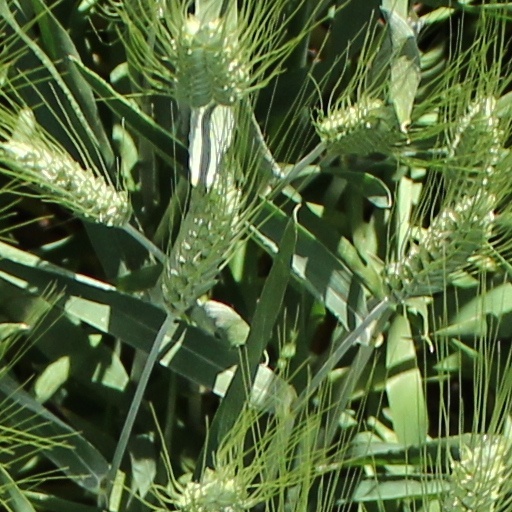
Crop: wheat